MESSENGER

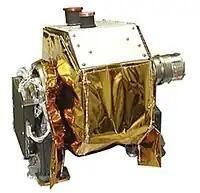

Included two CCD cameras, a narrow-angle camera (NAC) and a wide-angle camera (WAC) mounted to a pivoting platform. The camera system provided a complete map of the surface of Mercury at a resolution of , and images of regions of geologic interest at . Color imaging was possible only with the narrow-band filter wheel attached to the wide-angle camera.